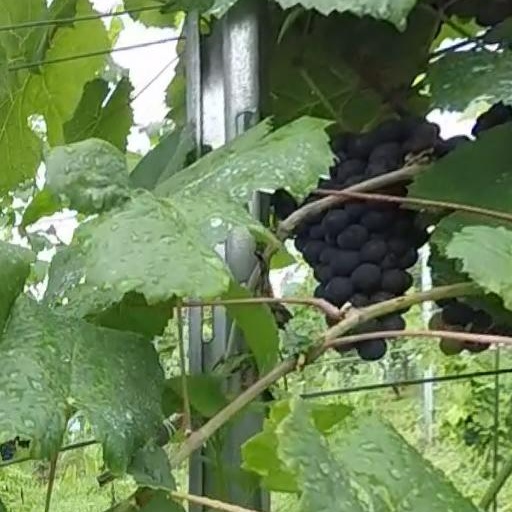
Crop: grape